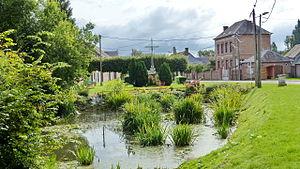
Mare, Place de l'Eglise et Mairie de Choqueuse-les-Bénards
Choqueuse-les-Bénards est une commune française située dans le département de l'Oise, en région Hauts-de-France.